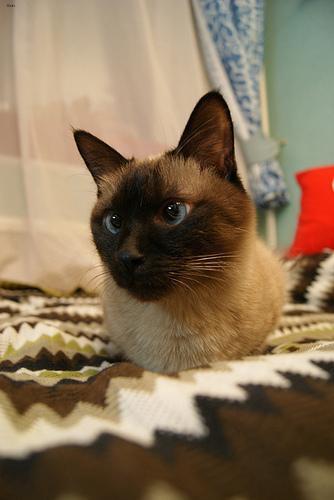
Siamese